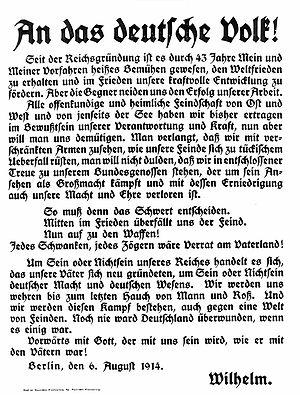
La société de l'Empire allemand ou société de l’Allemagne wilhelmienne est la société, comprenant l'ensemble de l'art, de la culture et des institutions, d'une période de l'Histoire de l'Allemagne correspondant au Deuxième Reich, sous les règnes de Guillaume Iᵉʳ, Frédéric III et enfin Guillaume II, le dernier Kaiser. Cette période historique s'ouvre avec le « Gründerzeit », le temps des fondateurs, et s'achève avec une phase de personnification autocrate du pouvoir par Guillaume II, le « wilhelminisme », qui aboutira finalement à la Première Guerre mondiale et la fin de l'Empire au terme de la défaite militaire allemande face aux forces alliées.